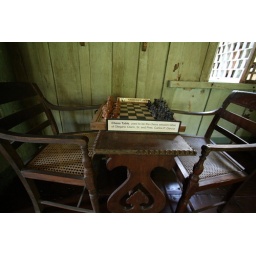
The sign says this chess table was used by former Olegario Clarin Sr. and Philippine President Carlos Garcia